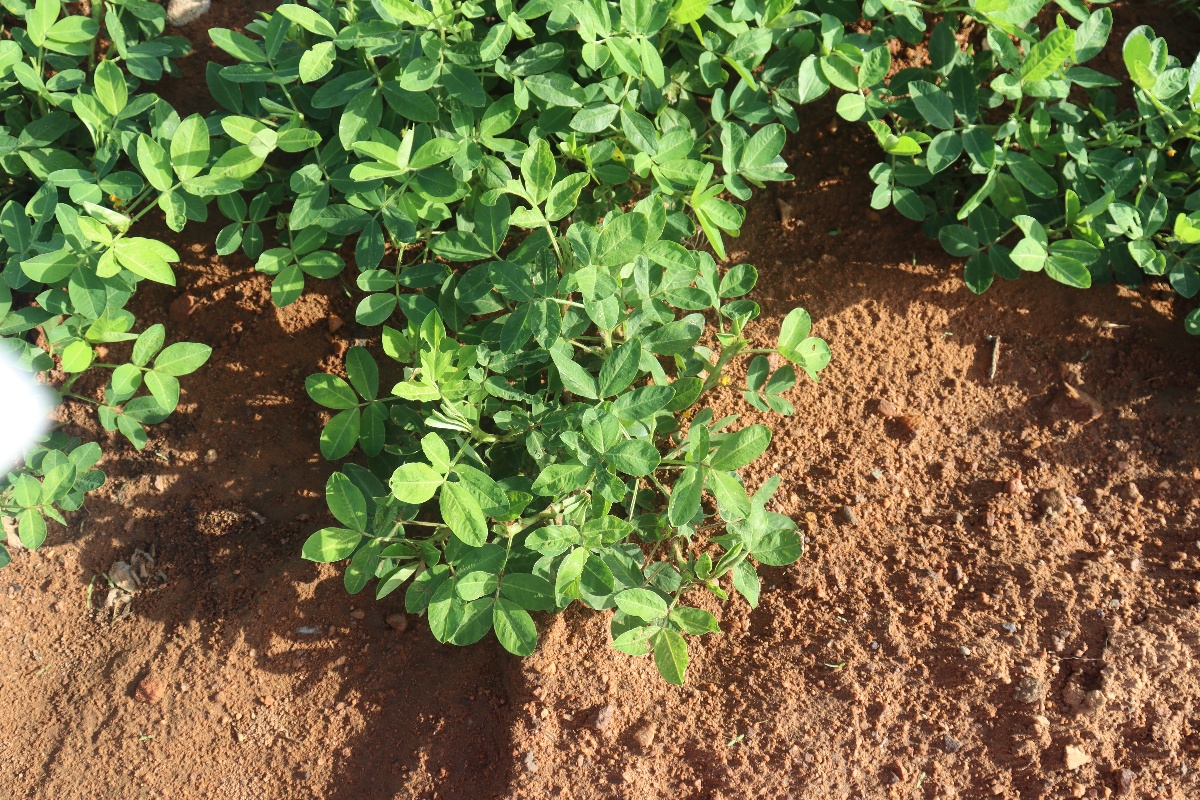
Label: healthy leaf